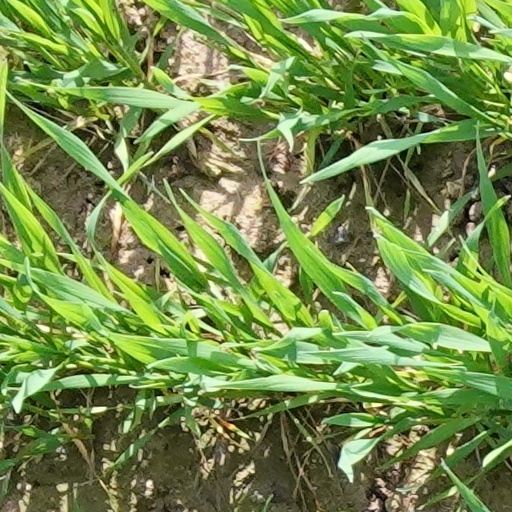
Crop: wheat